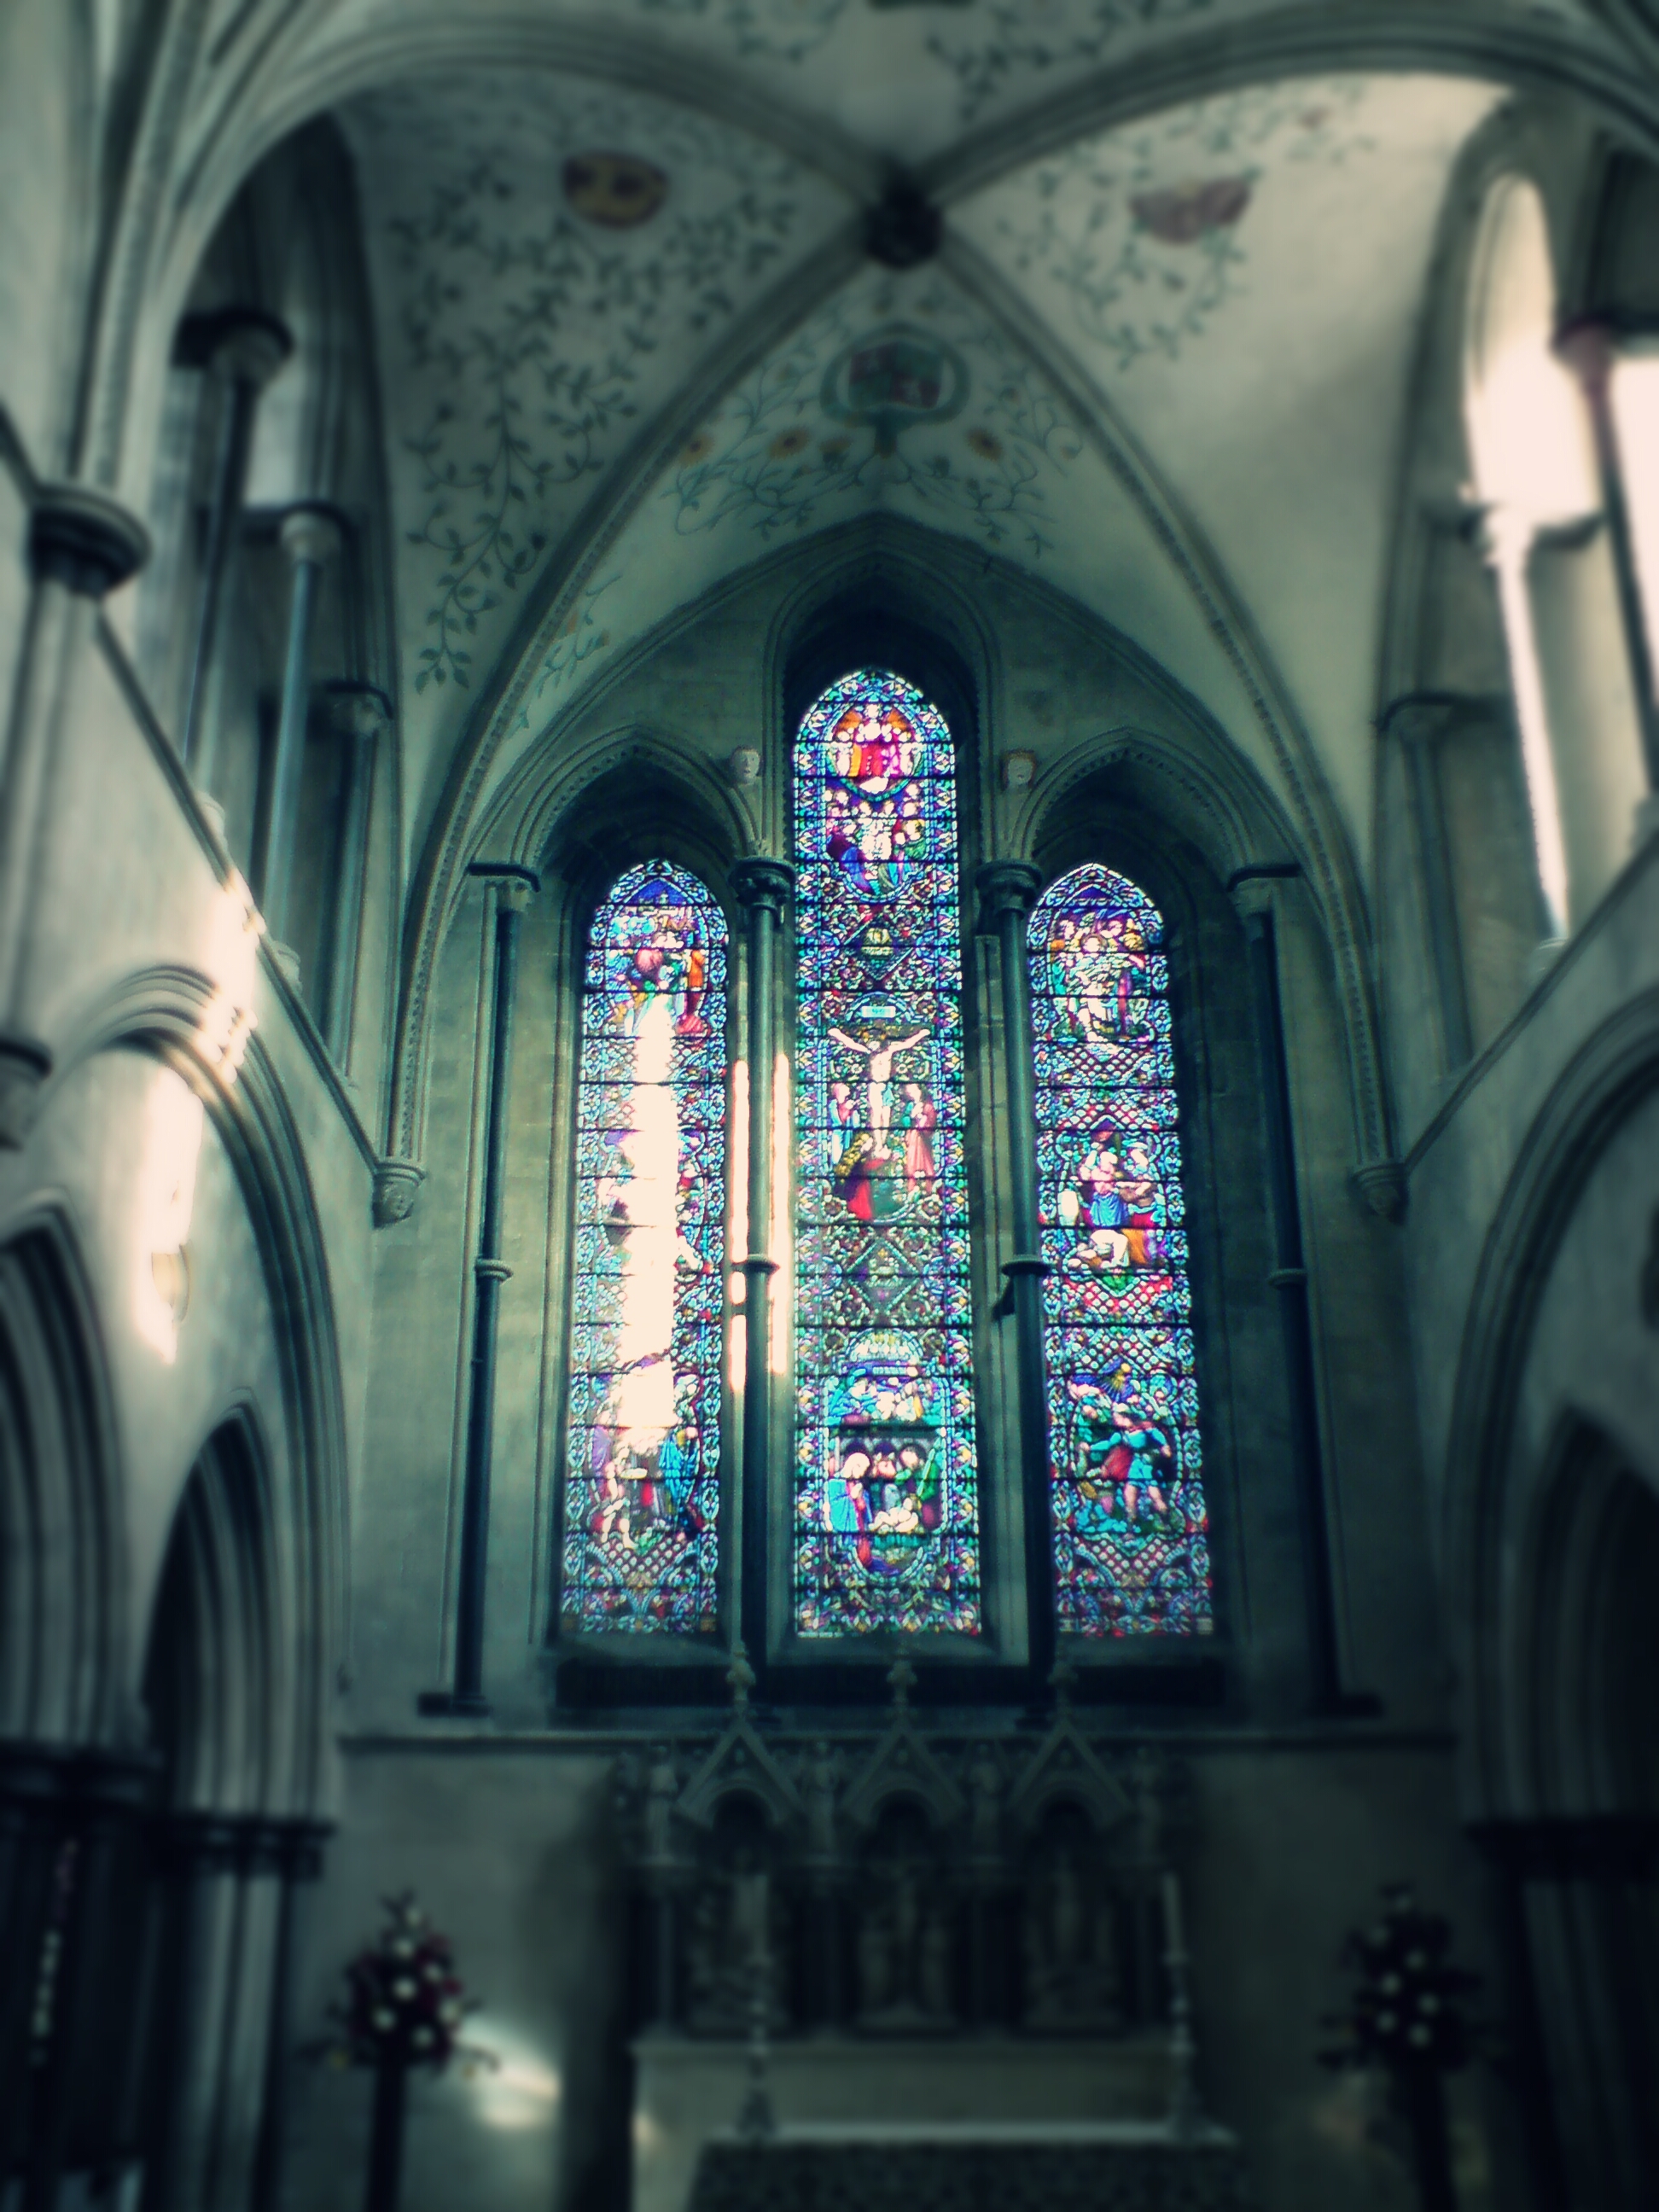
architecture, window, glass, building, arch, church, cathedral, chapel, place of worship, priory, arches, monastery, symmetry, stainedglass, gothic architecture, boxgrove